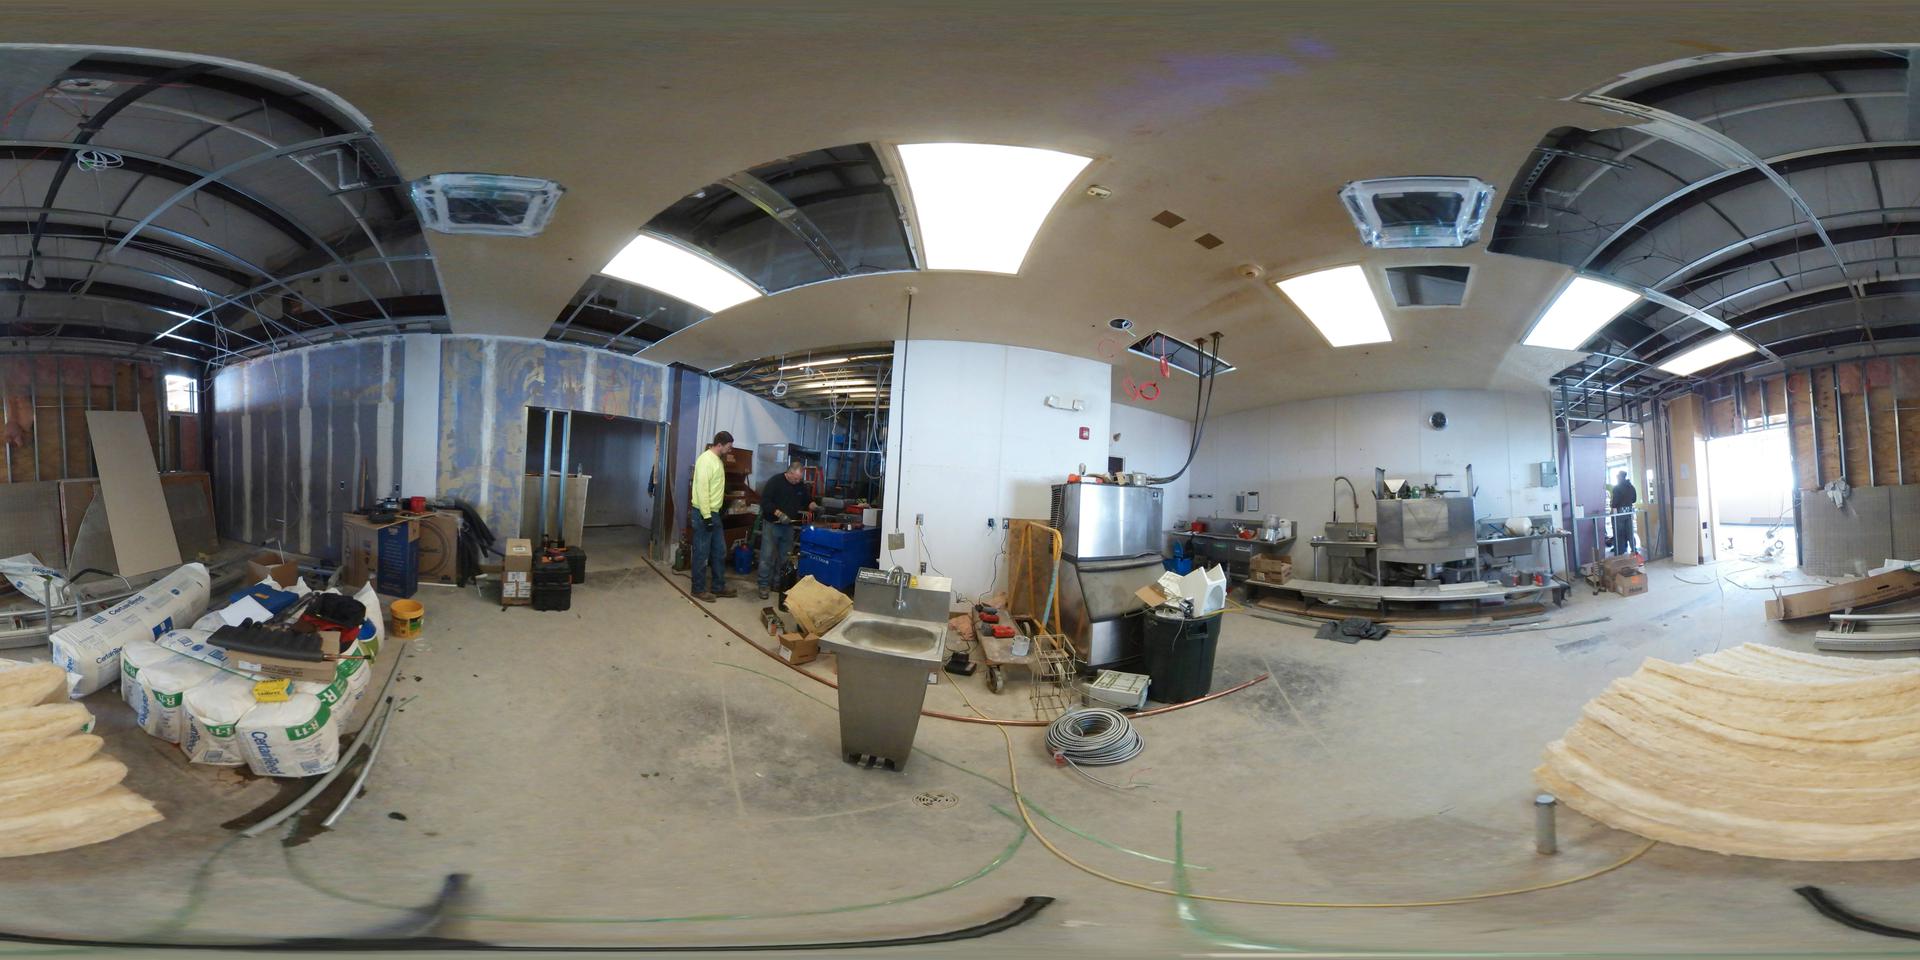
Referred object: the person in the yellow jacket and jeans

Referred object: the trash bin opposite the small freestanding sink